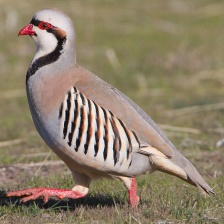
Species: CHUKAR PARTRIDGE
Scientific name: ALECTORIS CHUKAR
ImageNet parent category: partridge